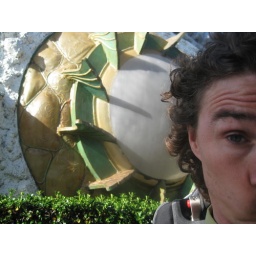
the fish house in berkeley